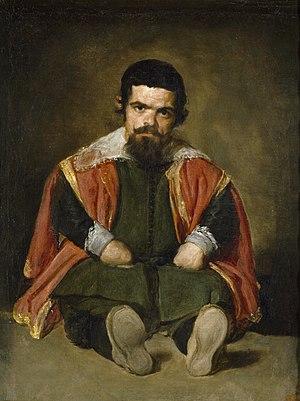
La peinture baroque espagnole est un genre artistique qui couvre le XVIIᵉ siècle et première moitié du XVIIIᵉ siècle en Espagne. En réaction à la beauté idéalisée à l'excès et les postures maniéristes, présentes dans la peinture de début du XVIIᵉ siècle, il visera, avant tout, la vraisemblance pour rendre facile la compréhension de la narration, sans amoindrissement du décorum, et cela à la demande de l'Église en pleine Contre-Réforme. L'introduction, après 1610, des modèles naturalistes propres du caravagisme italien, avec l'illumination ténébriste, déterminera le style dominant de la peinture espagnole de la première moitié du siècle. Plus tard, arriveront les influences du baroque flamand en raison du mandat politique qui s'exerce sur le pays, et surtout l'arrivée de Rubens en Espagne, de 1603 à 1628, et l'affluence massive de ses œuvres ainsi que l'installation de quelques-uns de ses disciples à partir de 1638. Son influence sera toutefois nuancée par celle du vieux Titien et de sa technique de coups de pinceau larges et de frottements sans lesquelles le travail de Velázquez ne pourrait pas être expliqué.